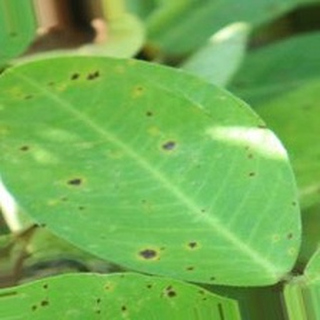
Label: groundnut_early_leaf_spot